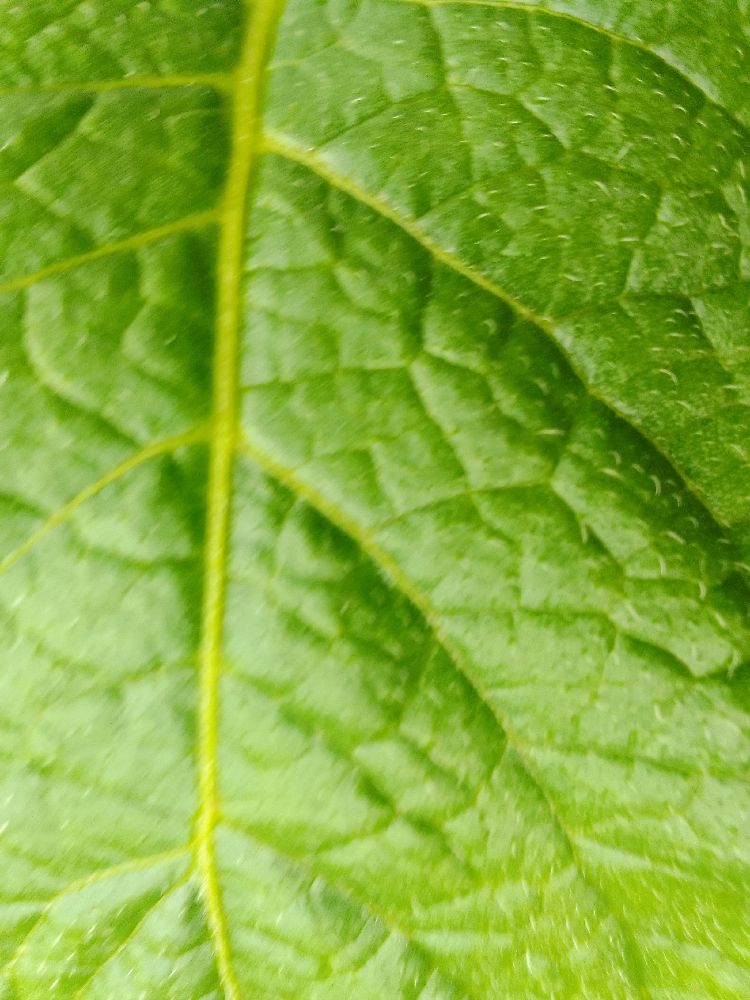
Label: Healthy